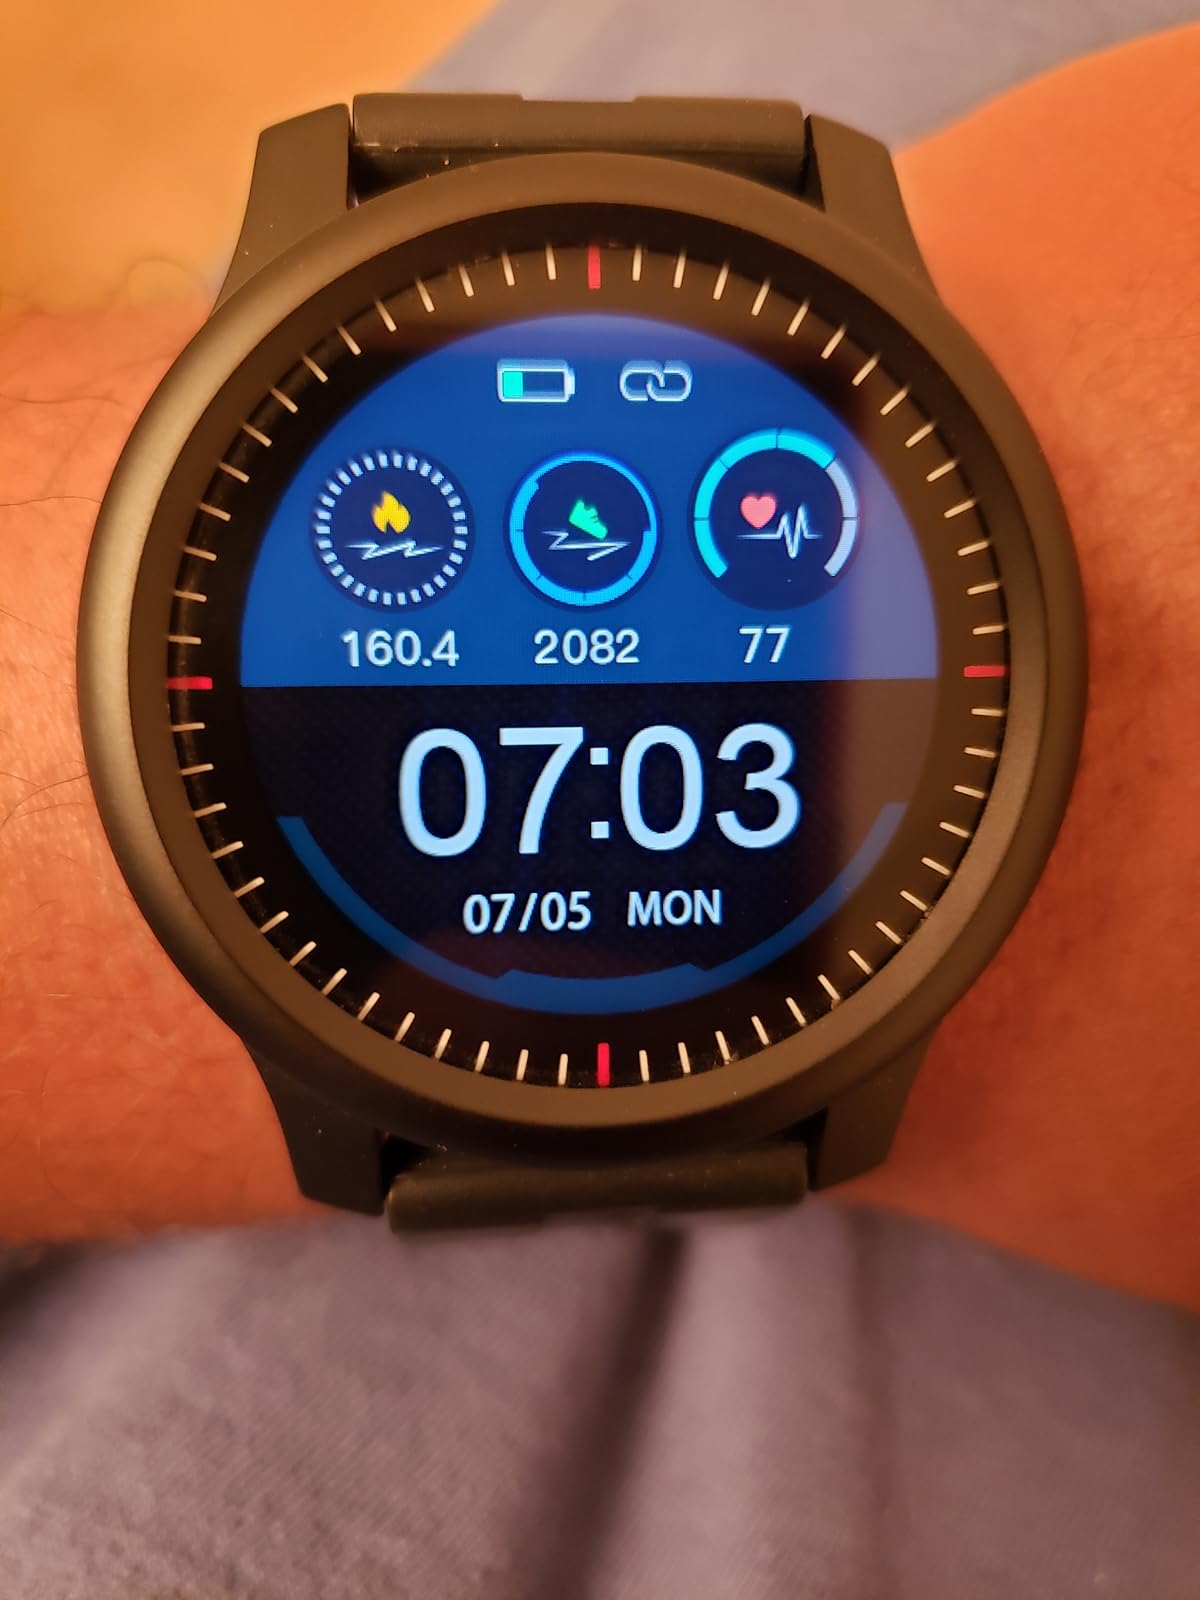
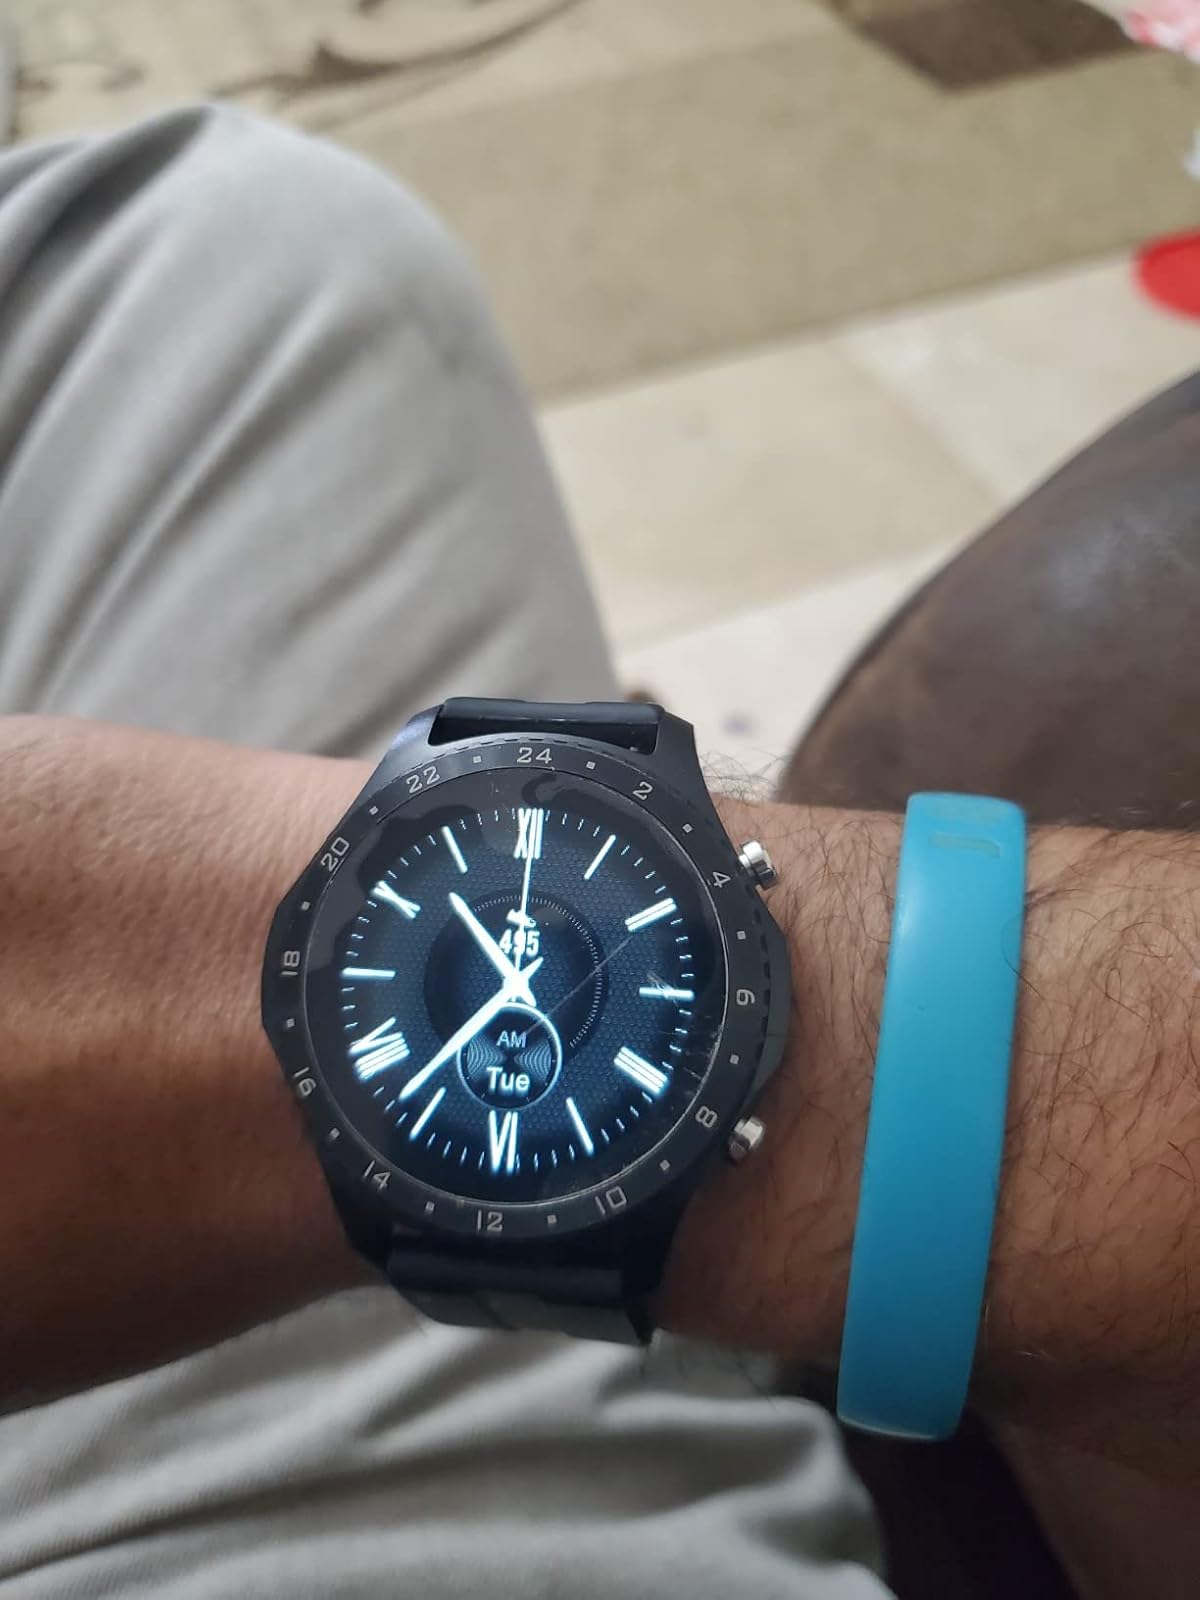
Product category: smartwatch
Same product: no